Autonomous Province of Kosovo and Metohija

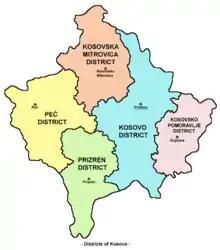
Districts in Kosovo and Metohija

Under the Serbian system of administration, Kosovo is divided into five districts comprising 28 municipalities and 1 city. In 2000, UNMIK established a system with 7 districts and 30 municipalities. Serbia has not exercised effective control over Kosovo since 1999. For the UNMIK created districts of Kosovo, see Districts of Kosovo.